Barzan Palace

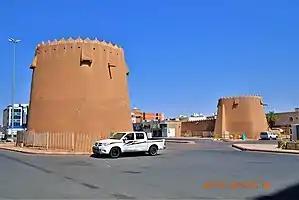
Barzan Palace in 2019

Barzan was a historical palace in Ha'il, Saudi Arabia. Its construction was begun in 1808 by Prince Muhammad bin Abdul Muhsin Al Ali. The palace was completed during the rule of the second Rashidi amir, Talal bin Abdullah.